Battle of Waterloo

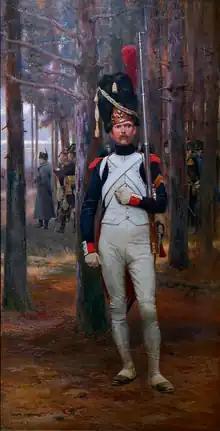
Grenadier of the Old Guard in "Le Grenadier" by Édouard Detaille

In essence this type of massed cavalry attack relied almost entirely on psychological shock for effect. Close artillery support could disrupt infantry squares and allow cavalry to penetrate; at Waterloo, however, co-operation between the French cavalry and artillery was not impressive. The French artillery did not get close enough to the Anglo-allied infantry in sufficient numbers to be decisive. Artillery fire between charges did produce mounting casualties, but most of this fire was at relatively long range and was often indirect, at targets beyond the ridge.